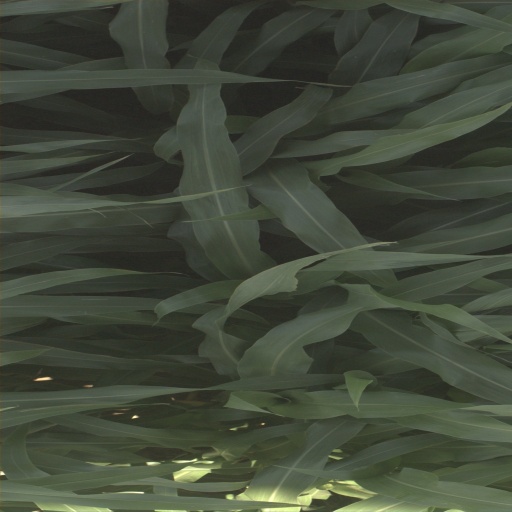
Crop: sorghum